G. Kolff & Co.

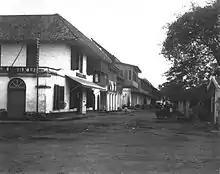
The bookshop G. Kolff & Co. in Kali Besar Oost (now Jalan Kali Besar Timur) ca. 1890.

In October 1848, van Haren Noman established its first bookshop, operated as van Haren Noman, in a small rented room on Buiten Nieuwpoort Straat (now Jalan Pintu Besar Selatan). Not long after, van Haren Noman acquired larger premises on Binnen Nieuwpoort Straat (now Jalan Pintu Besar Utara).